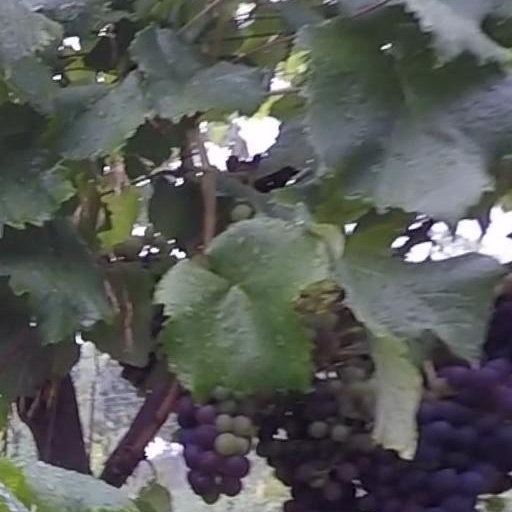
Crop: grape